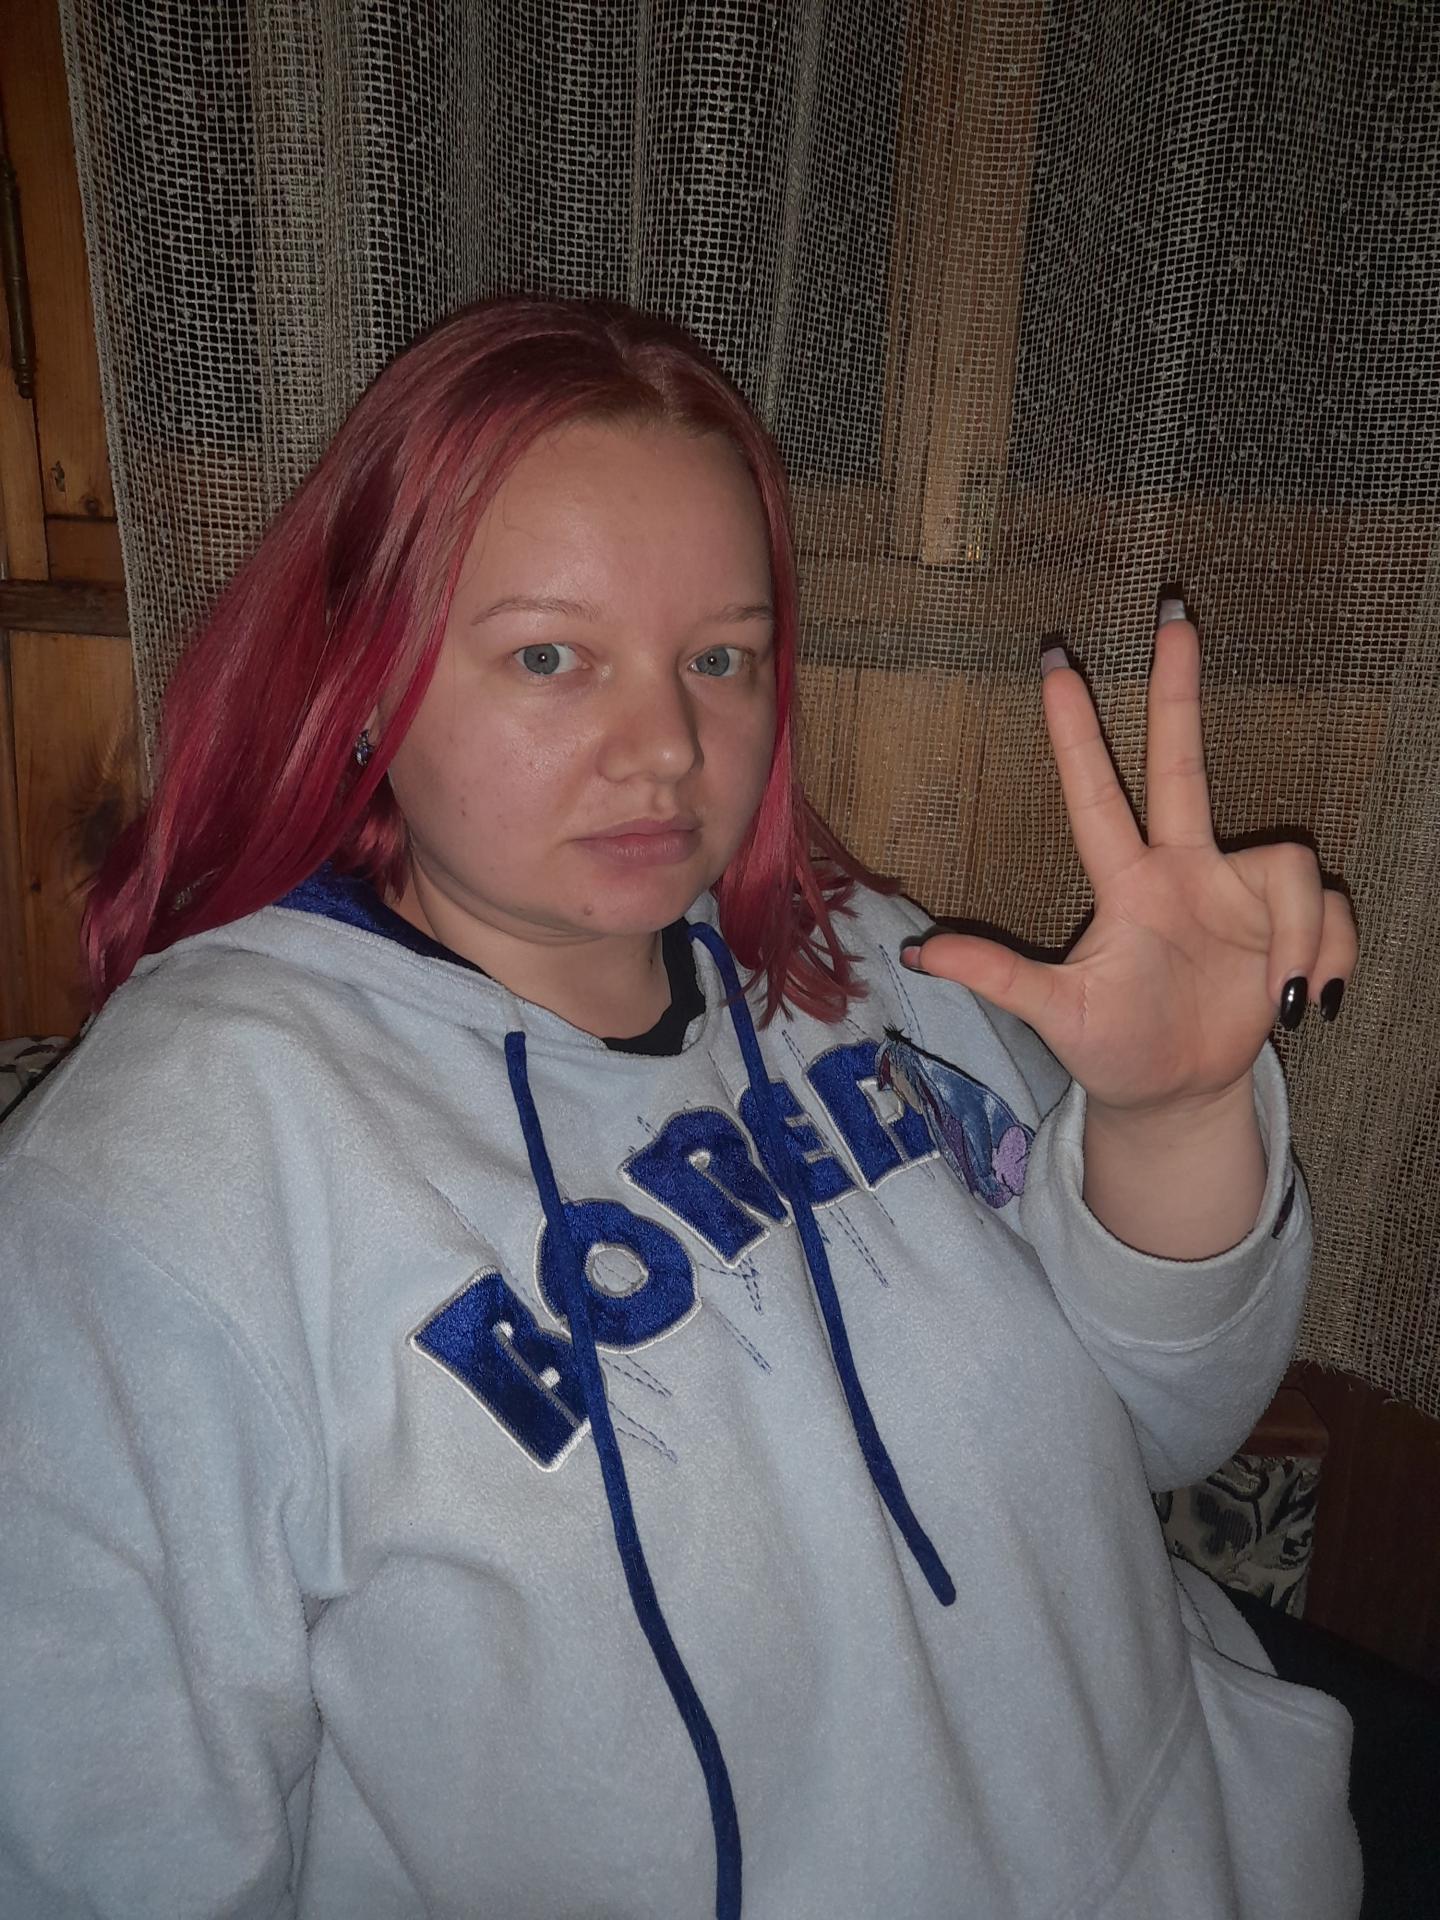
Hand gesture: three2